Rush Week

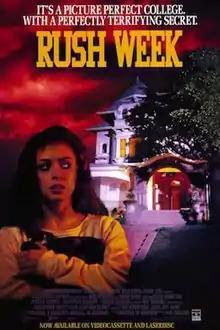
1991 video poster

Rush Week is a 1989 American slasher film directed by Bob Bralver and starring Pamela Ludwig, Dean Hamilton, and Roy Thinnes. Its plot follows a sorority member investigating a series of underreported missing persons cases on her college campus.